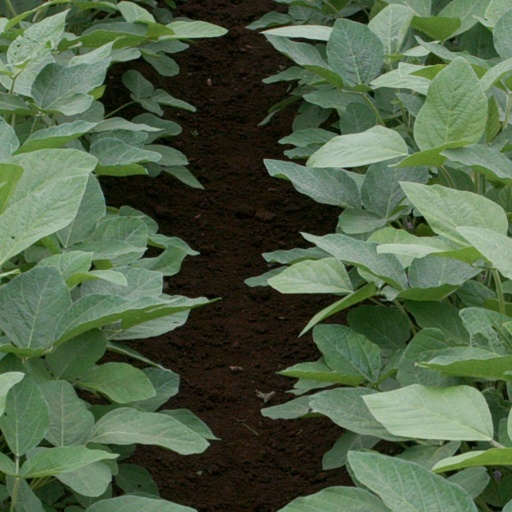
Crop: soybean